Chad Morgan

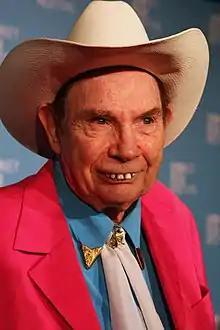
Morgan in 2011

Chadwick William Morgan (11 February 1933 – 1 January 2025) was an Australian country music singer and guitarist known for his vaudeville style of comic country and western and folk songs, his prominent teeth and goofy stage persona. In reference to his first recording, he was known as "The Sheik of Scrubby Creek".